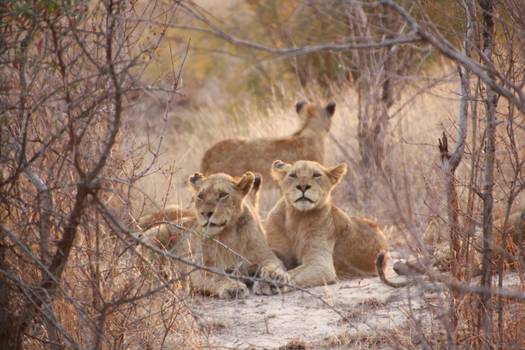
Label: No Watermark